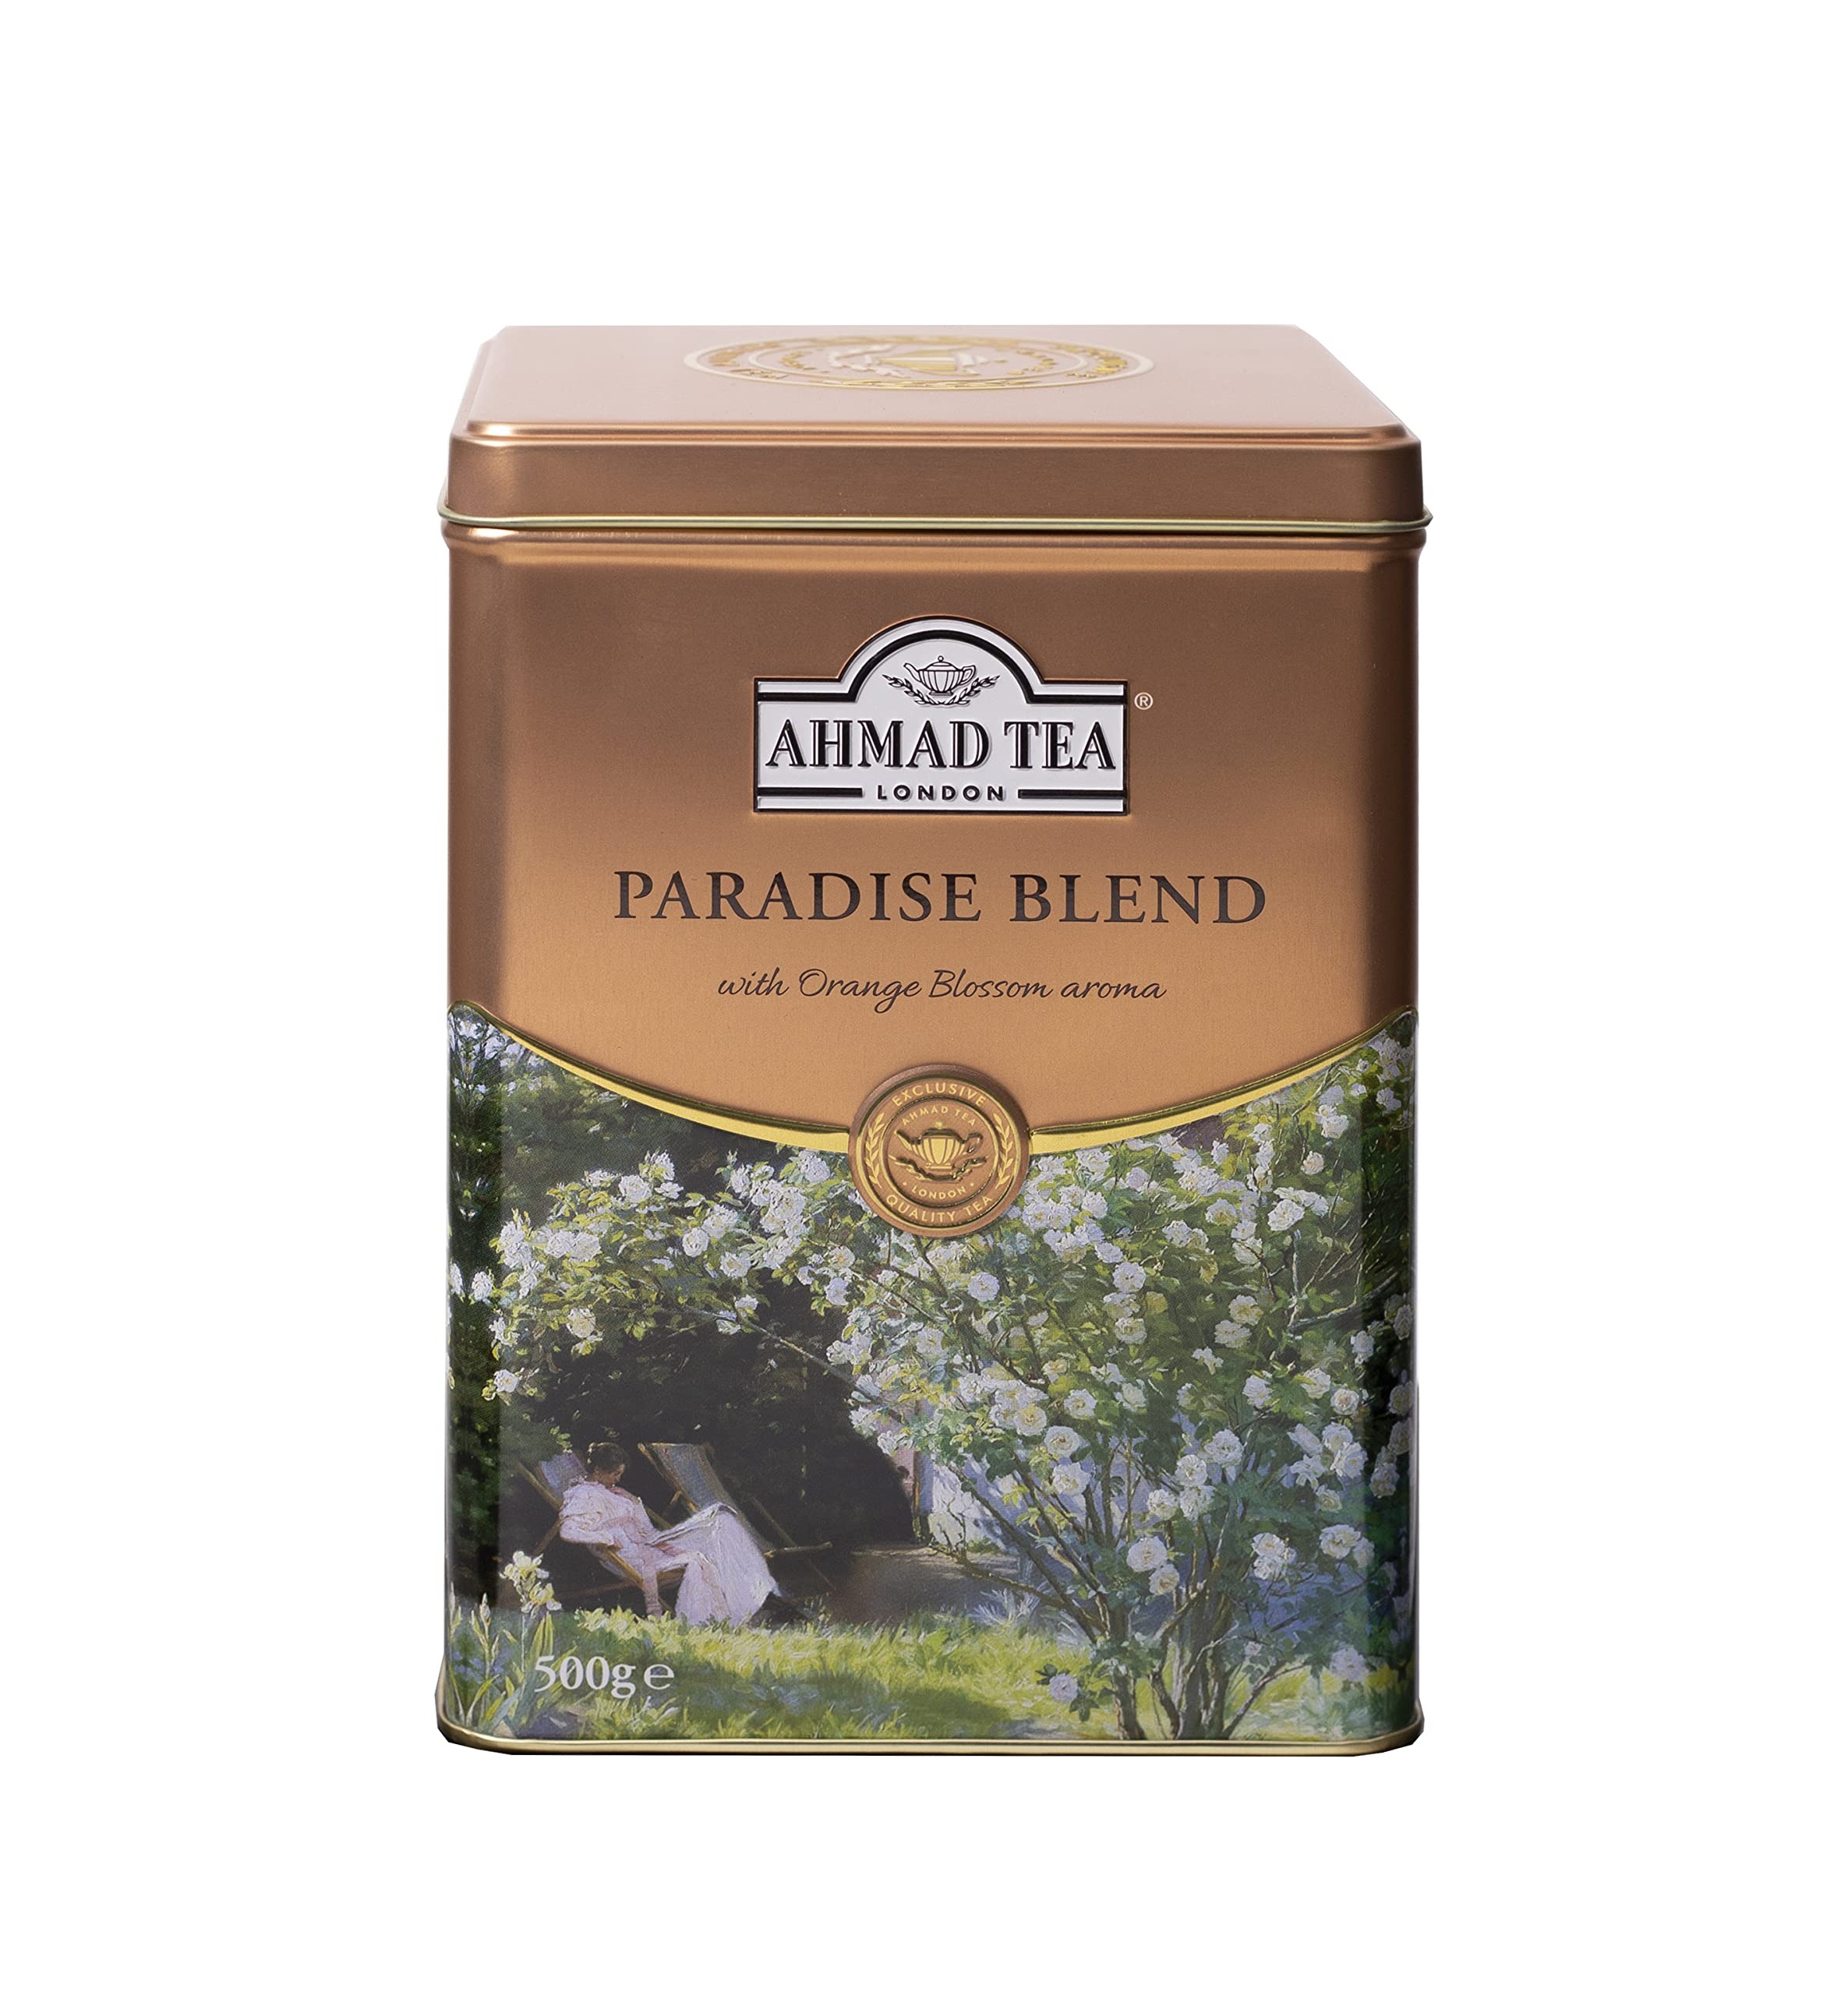
Item Name: Ahmad Tea Paradise Blend, Premium Loose Leaf, Orange Blossom Black Tea, 500g. Naturally caffeinated and sugar free
Bullet Point 1: DELICIOUS & SATISFYING FLAVOR – Delicious blend of bergamot and orange blossom flavoring. Orange blossom is one of our Chairman's favorite flavors and wanted to create this special anniversary blend.
Bullet Point 2: QUALITY INGREDIENTS – Committing to quality and consistency, Ahmad Tea blends only the finest leaves cultivated from our trusted growers and tea gardens around the world.
Bullet Point 3: BREWING YOUR TEA – Paradise Blend is offered in loose leaf. Steep according to the recommended time on the tin. Perfect for serving hot or iced.
Bullet Point 4: TEA BENEFITS – Strong antioxidant properties that help support heart health and boosts your immune system. Paradise tea is naturally caffeinated, sugar-free and a great substitute for coffee and soft drinks.
Bullet Point 5: ETHICAL TEA PRACTICES – We are proud to support the Ethical Tea Partnership, who are working towards the lives of tea workers and their environment worldwide.
Value: 17.64
Unit: Ounce

Price: 21.09